Harrigan and Son

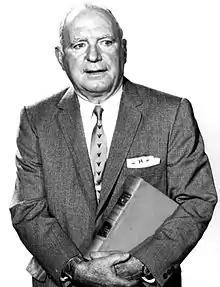
Pat O'Brien as James Harrigan Sr.

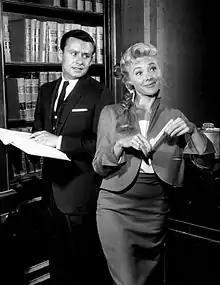
Roger Perry as James Harrigan Jr. and Georgine Darcy as Harrigan Sr.'s secretary, Gypsy.

Harrigan and Son is an American sitcom about a father-and-son team of lawyers played by Pat O'Brien as James Harrigan Sr. and Roger Perry as James Jr. airing on ABC from October 14, 1960, until September 29, 1961. In supporting roles, as secretaries, are Georgine Darcy as Gypsy and Helen Kleeb as Miss Claridge.